Dhoom

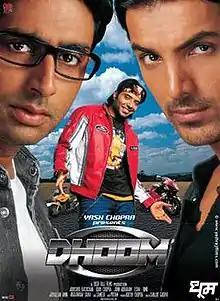
Theatrical release poster

Dhoom (transl. Blast) is a 2004 Indian Hindi-language action thriller film directed by Sanjay Gadhvi and produced by Aditya Chopra under the banner of Yash Raj Films. The story was written by Chopra with a screenplay by Vijay Krishna Acharya. The film stars Abhishek Bachchan, John Abraham, Uday Chopra, Esha and Rimi Sen. Set in contemporary Mumbai, the narrative follows a gang of motorbike-riding robbers led by Kabir, and the efforts of police officer Jai Dixit and motorcycle dealer Ali Akbar Fateh Khan to capture them.